Atherton Whiskey

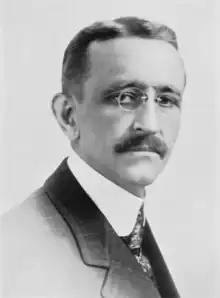
Peter Lee Atherton (1862–1939)

The J M Atherton Company was established in an area now known as Athertonville, Kentucky in 1867 by John McDougal Atherton, who had entered into this profession as a young man with Marshall Key, his stepfather as a large investor. Company headed paper from 1872 refers to J.M. Atherton & Co and immediately underneath in larger font "Distiller's of pure copper whisky". Once the company reached 200 employees, it became the largest employer in LaRue County. Shipments would leave by rail from the New Haven Depot across the river in Nelson County, via a rail extension from the distilleries in LaRue County. Other business enterprises to support the distiller followed, such as a store and the Atherton Hotel in the 1890s.